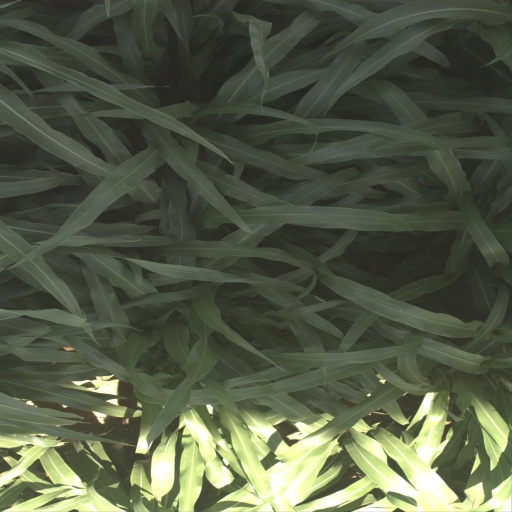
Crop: sorghum